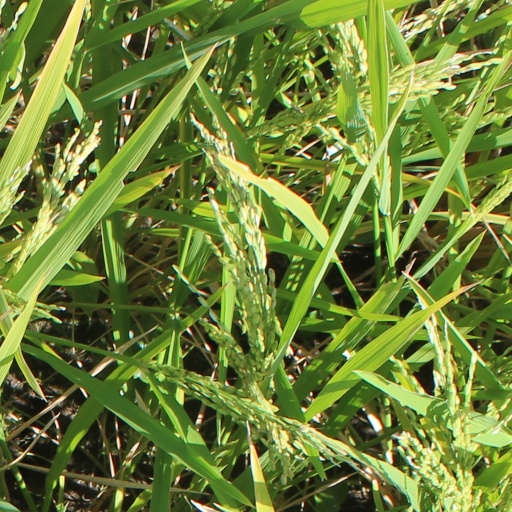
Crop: rice